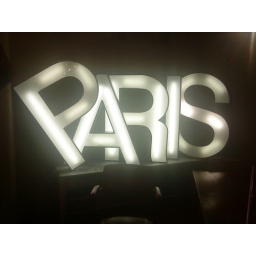
sign from a shop in Spitalfield market